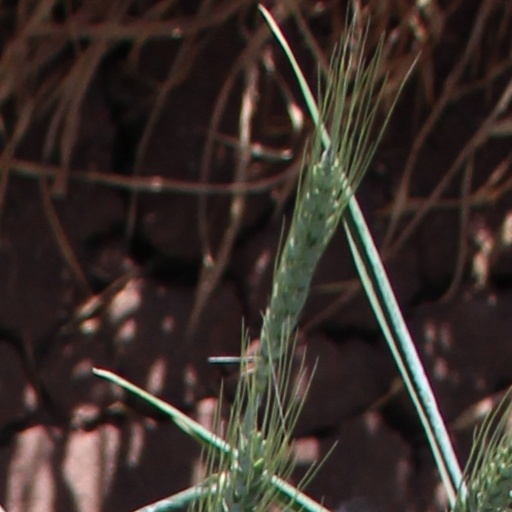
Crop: wheat